Zhushan Zinan Temple

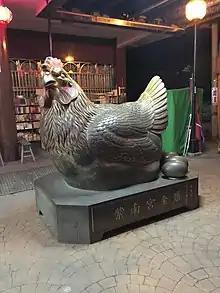
Pat the Golden Hen

The temple was established in 1745. On 23 September 2017, the temple deployed a Pepper robot to help modernize the temple's image and act as a temple guide.